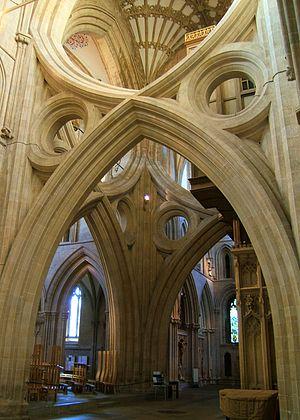
La cathédrale Saint-André est une église anglicane située à Wells, en Angleterre. Ce vaste édifice est l'église-mère du diocèse de Bath et Wells.